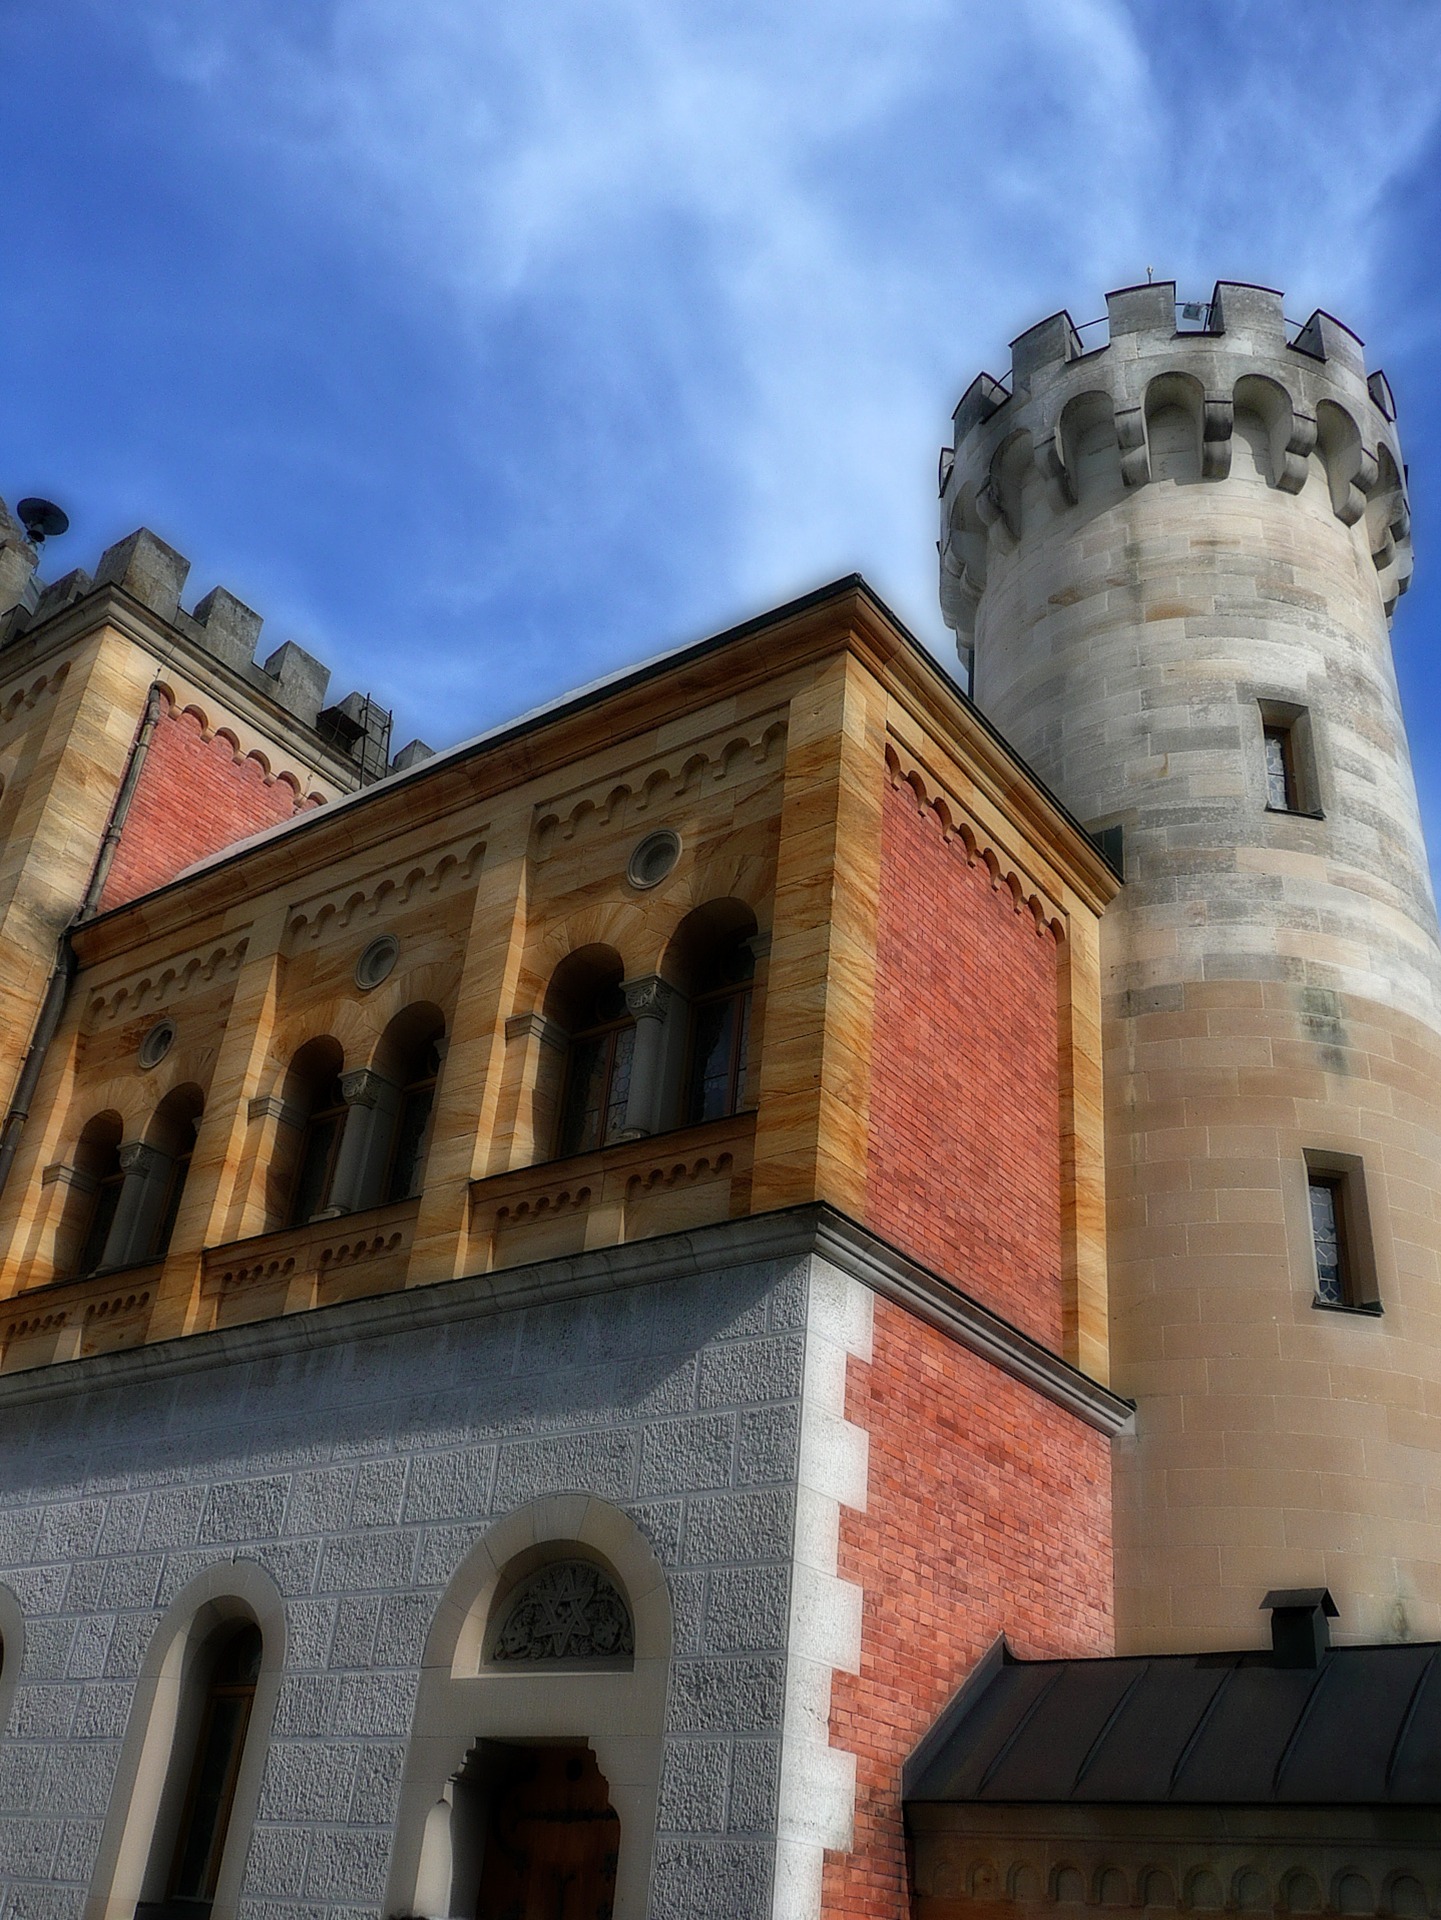
architecture, building, tower, ancient, landmark, facade, tourism, place of worship, luxury, germany, synagogue, bavaria, heritage, historical, building architecture, king ludwig the second, ancient history, castle neuschwanstein, allgau, romanesque revival style, fantastically